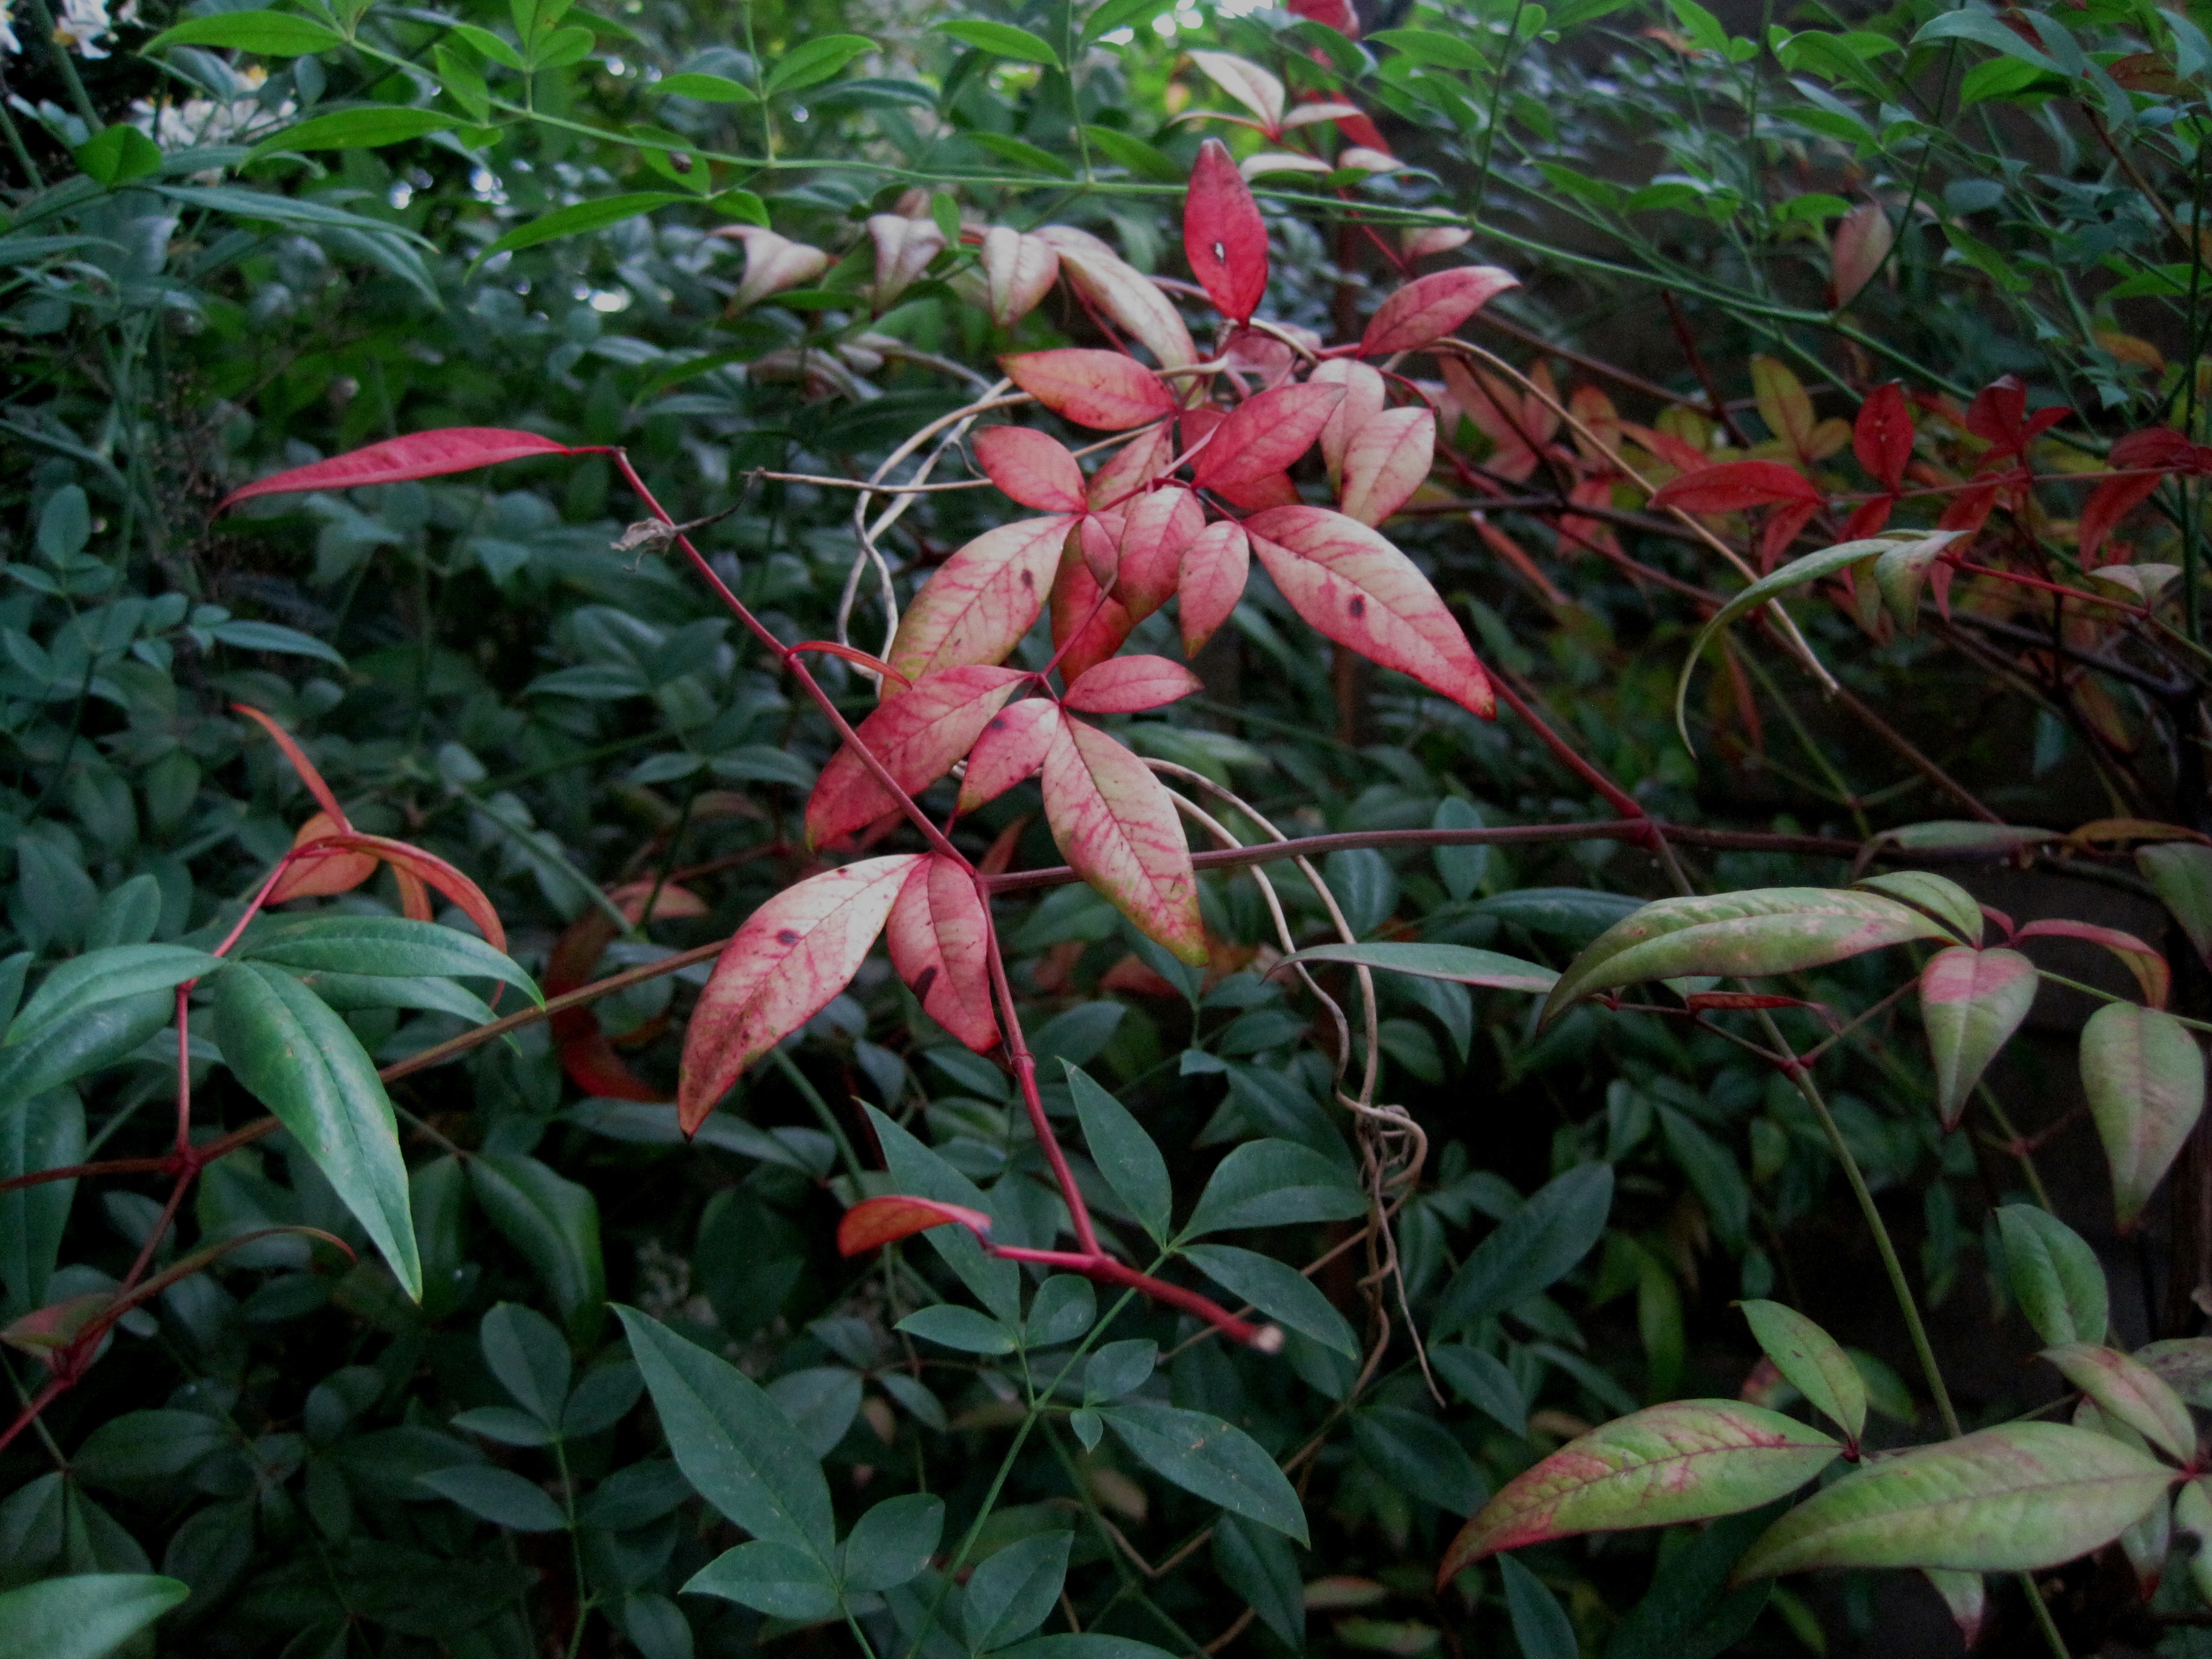
plant, leaf, flower, red, botany, garden, flora, leaves, shrub, flowering plant, clump, oblong, land plant, canna family, holy bamboo